Ideomotor phenomenon

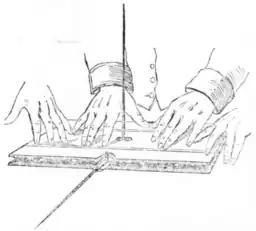
Faraday's apparatus for experimental demonstration of ideomotor effect on table-turning

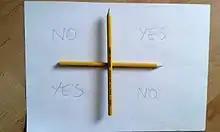
The Charlie Charlie challenge relies on the ideomotor phenomenon to produce answers to questions provided by its the breathing from the participants anticipating a result causes the top pencil to rotate towards an answer

The ideomotor phenomenon is a psychological phenomenon wherein a subject makes motions unconsciously. Also called ideomotor response (or ideomotor reflex) and abbreviated to IMR, it is a concept in hypnosis and psychological research. It is derived from the terms "ideo" (idea, or mental representation) and "motor" (muscular action). The phrase is most commonly used in reference to the process whereby a thought or mental image brings about a seemingly "reflexive" or automatic muscular reaction, often of minuscule degree, and potentially outside of the awareness of the subject. As in responses to pain, the body sometimes reacts reflexively with an ideomotor effect to ideas alone without the person consciously deciding to take action. The effects of automatic writing, dowsing, facilitated communication, applied kinesiology, and ouija boards have been attributed to the phenomenon.